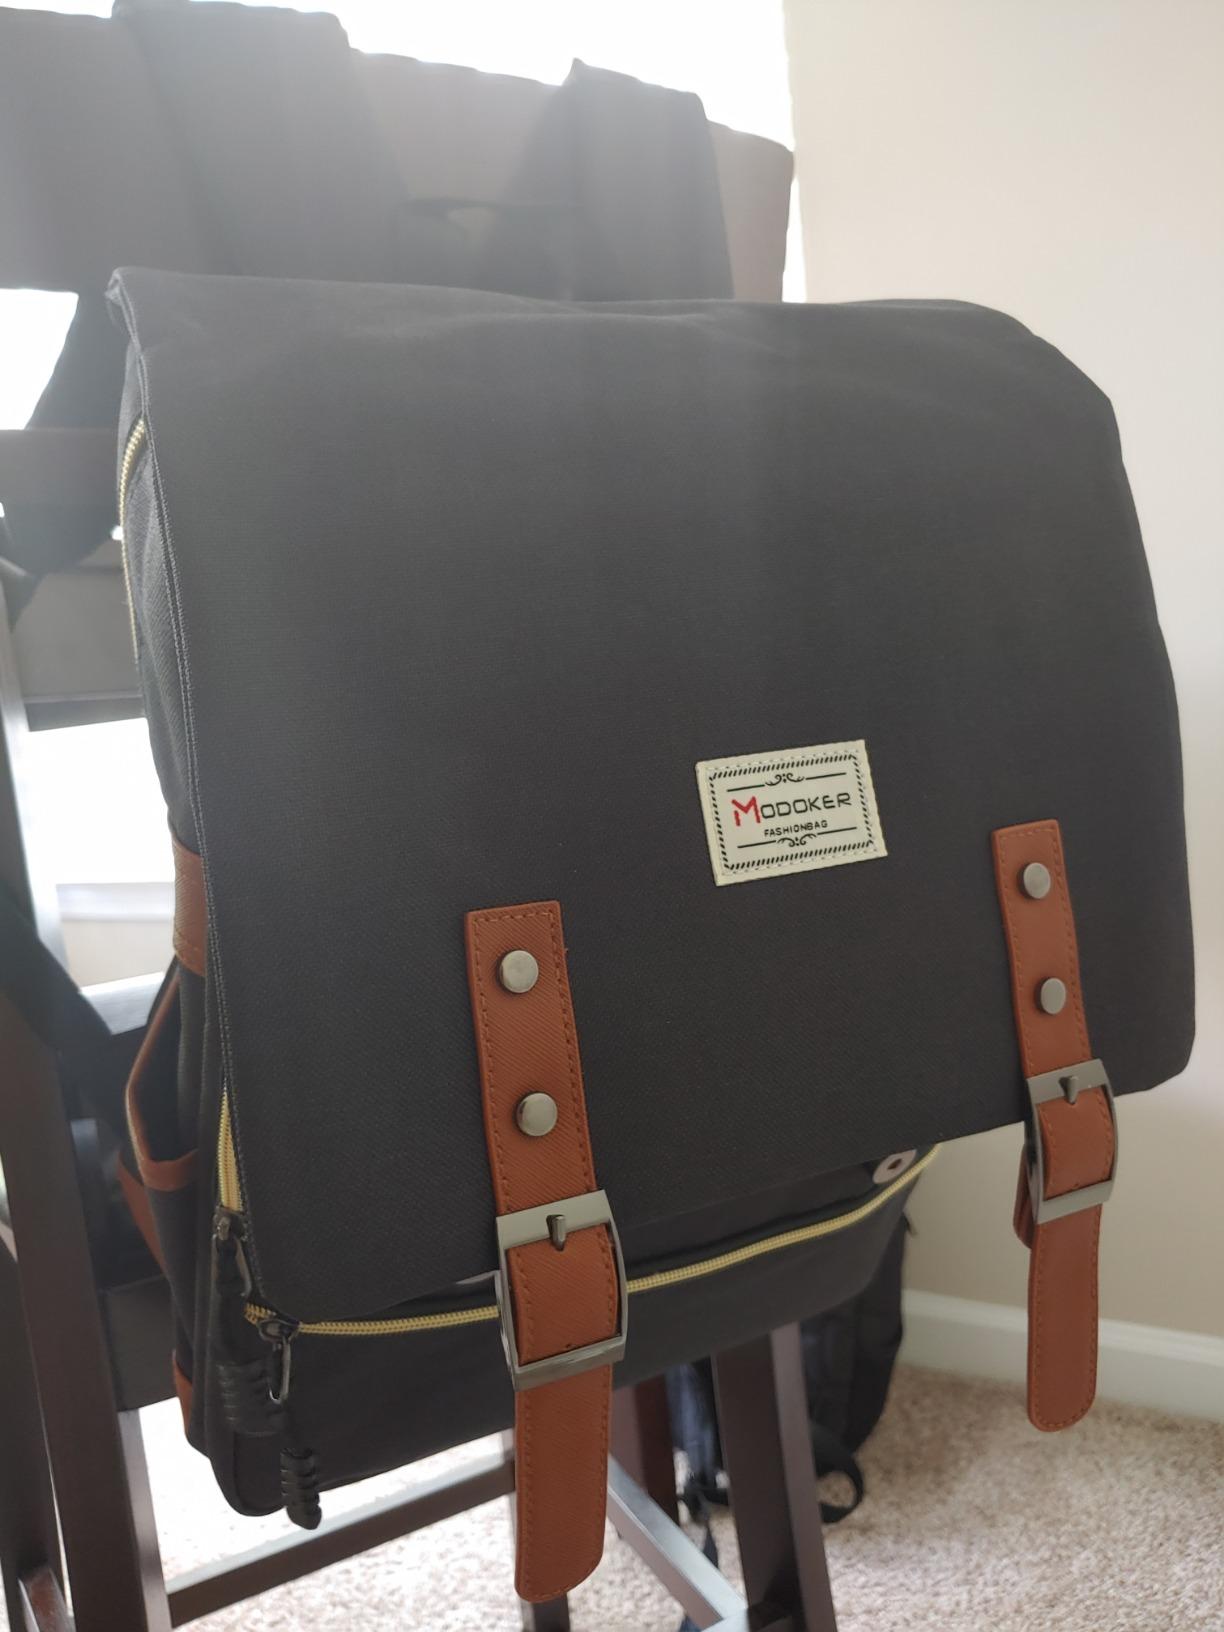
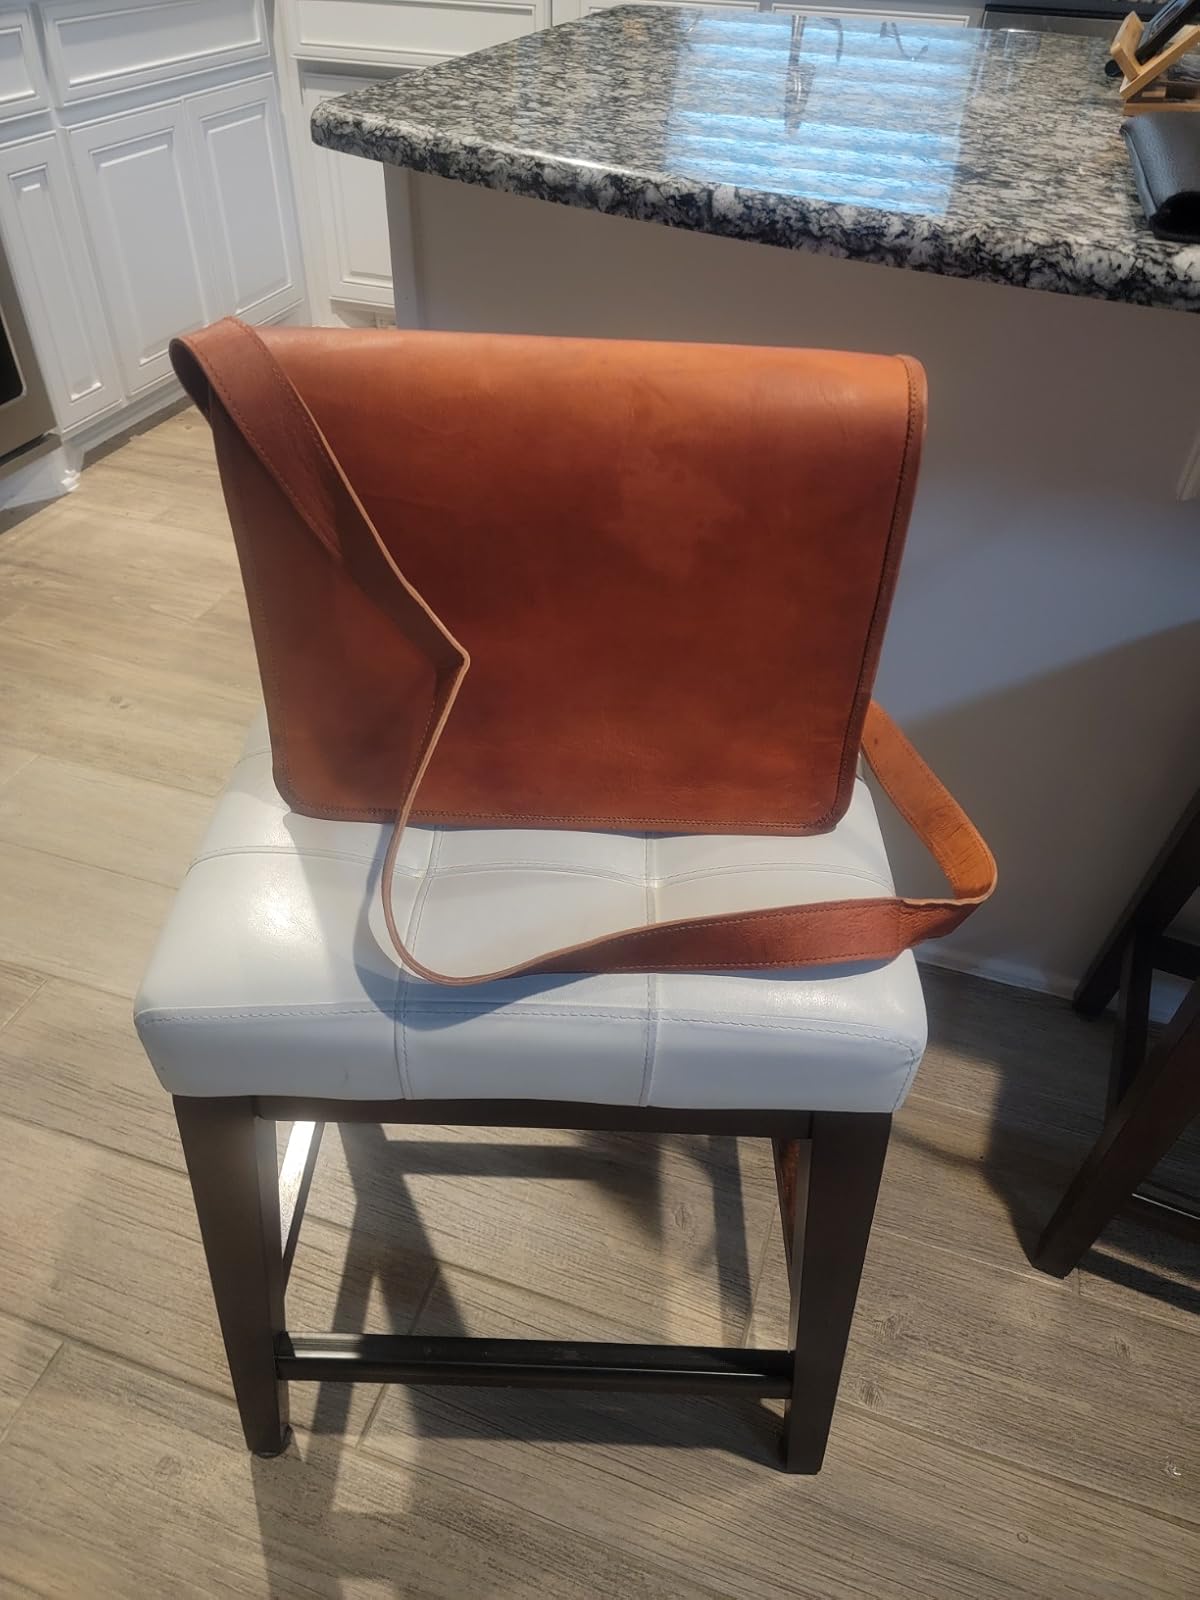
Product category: bag
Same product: no